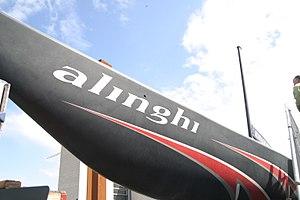
Alinghi exposée à l'EPFL, 30 août 2006
Alinghi est le syndicat suisse ayant participé à la Coupe de l'America. Il a remporté les éditions de 2003 à Auckland et de 2007 à Valence. Son propriétaire est l'homme d'affaires Ernesto Bertarelli. Depuis la fin de son engagement dans l'America's Cup, l'équipe Alinghi s'est engagée sur divers circuits monotypes en multicoques.